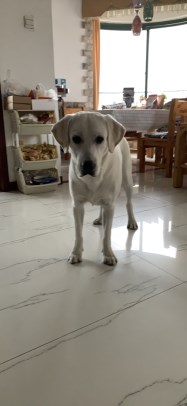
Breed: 3580-n000122-Labrador_retriever